Rondo, Arkansas

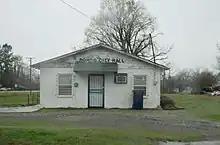
Rondo City Hall building.

Rondo is located in southern Lee County southwest of Marianna, the county seat, via state highways 1 and 121.